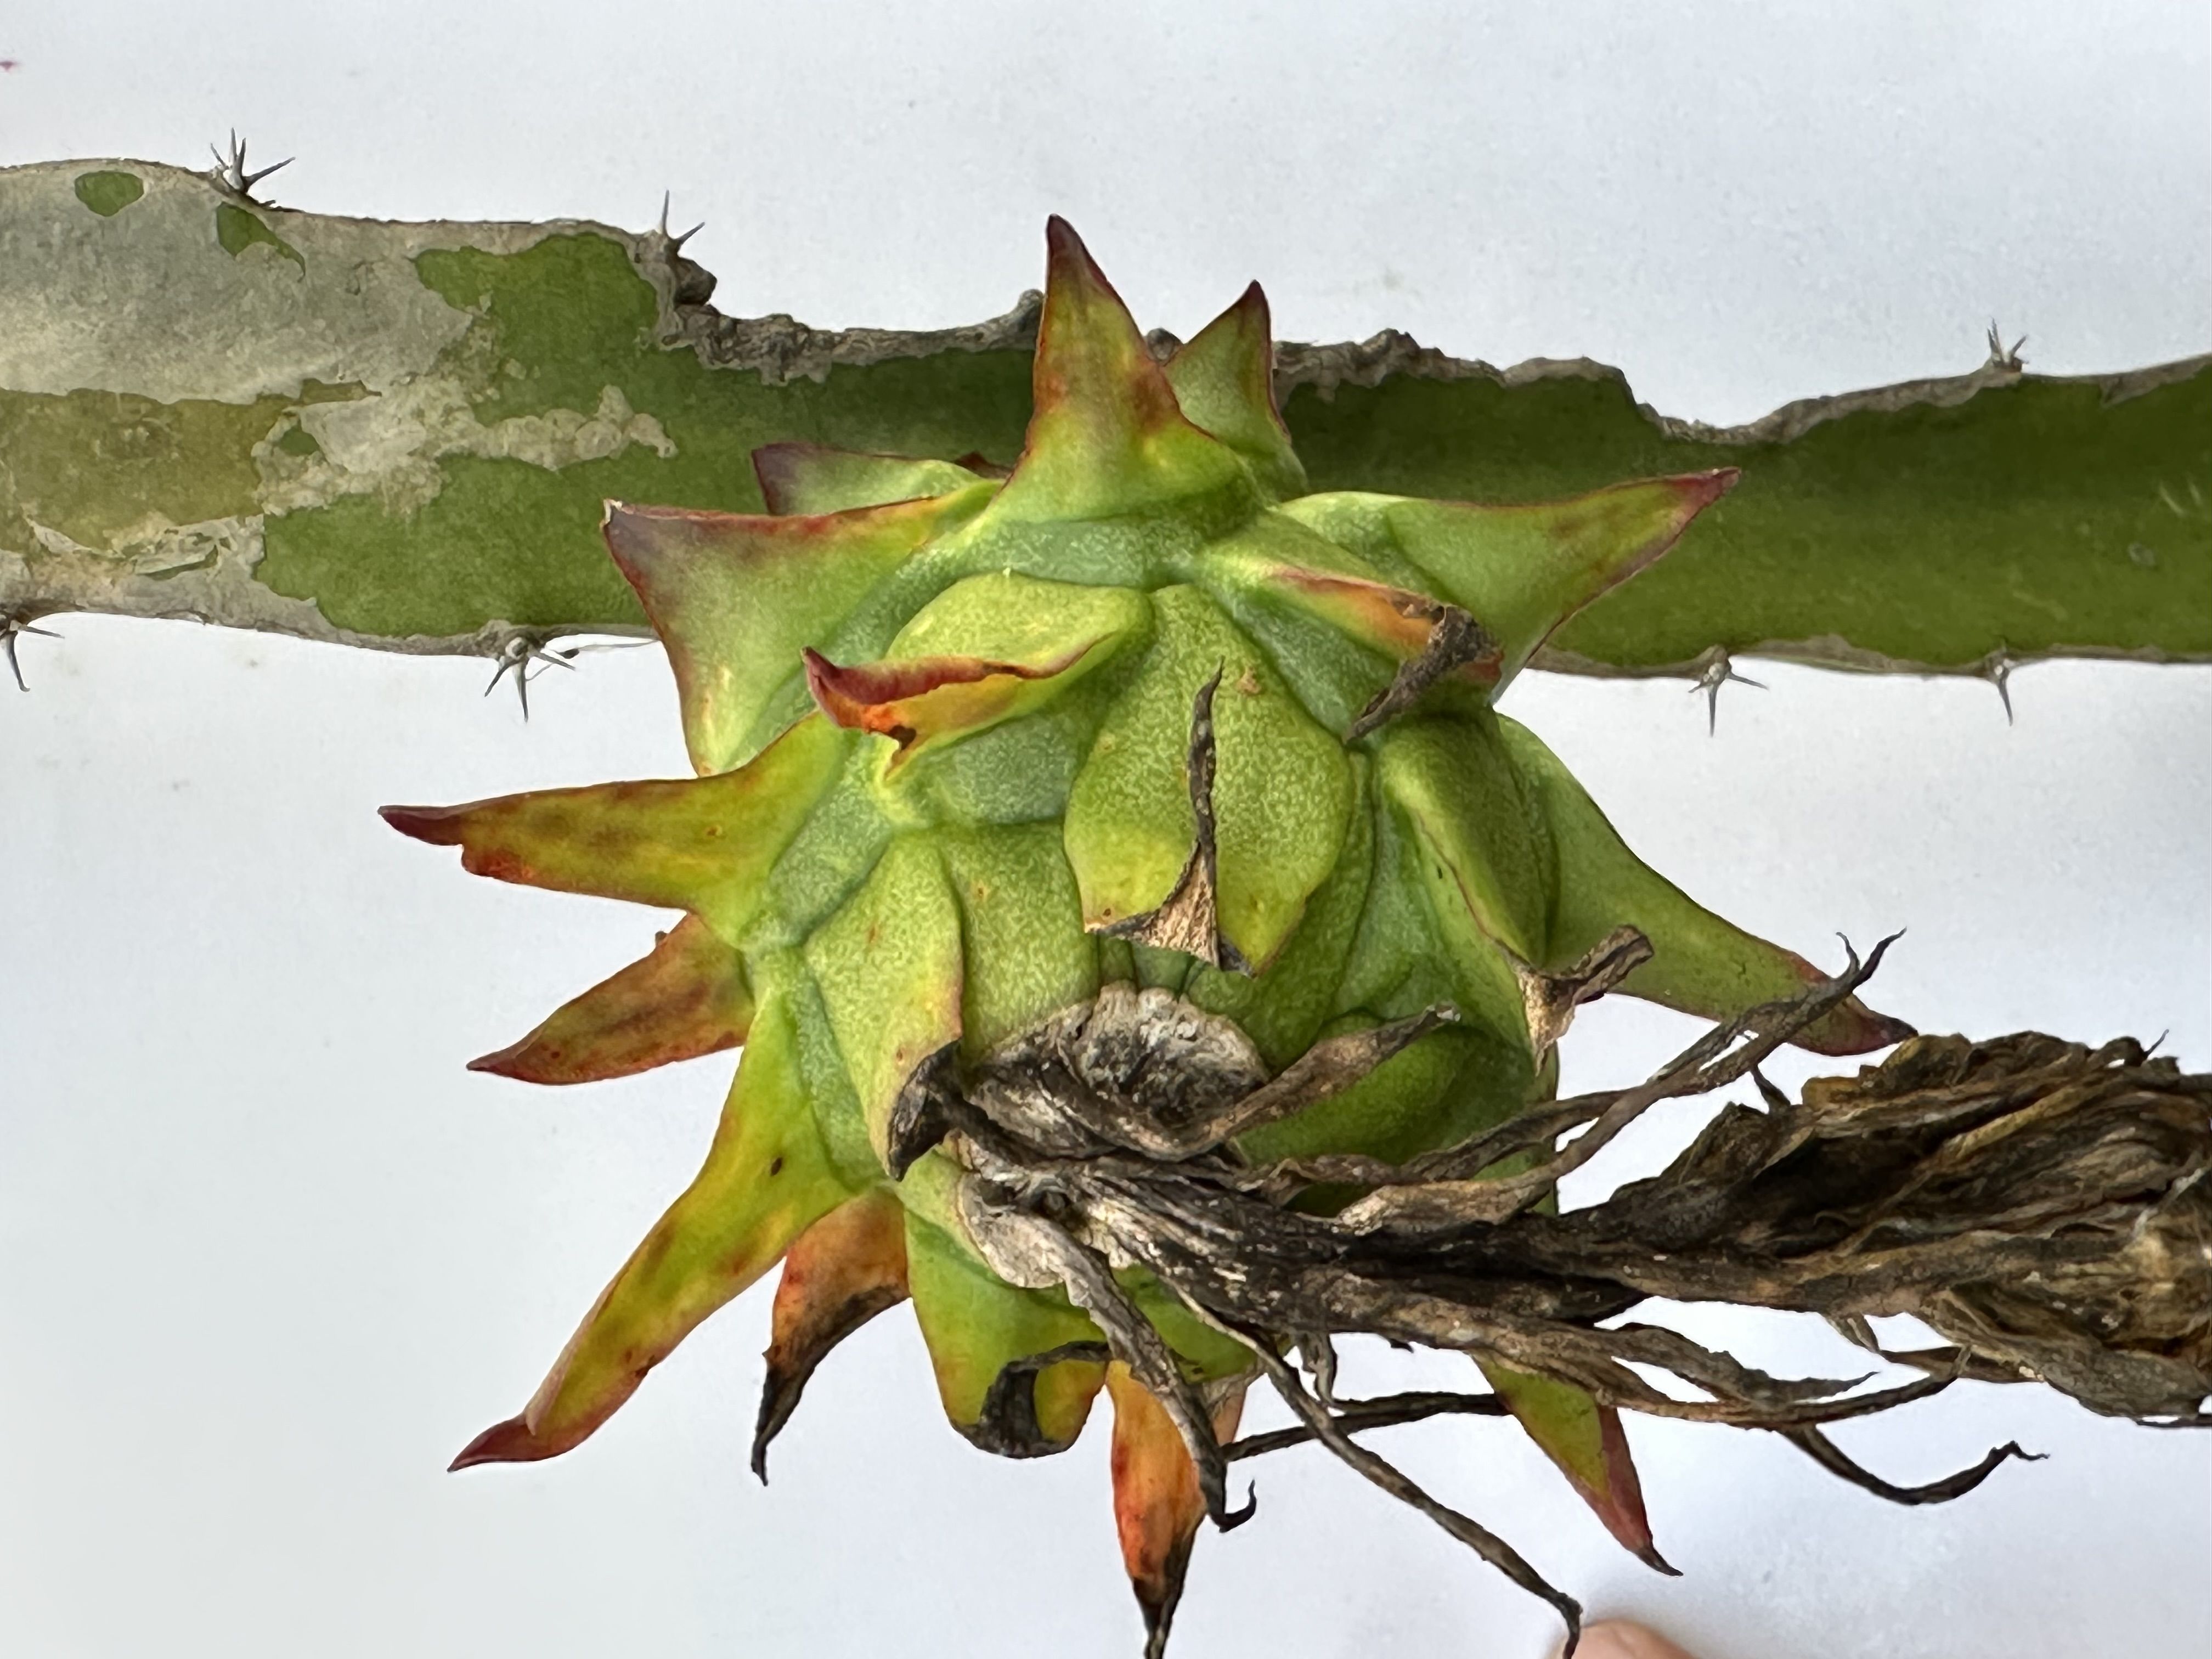
Label: Good fruit